Handley Page HP.115

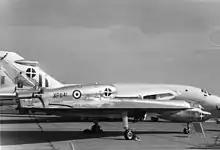
The HP.115 at the Society of British Aerospace Companies (SBAC) airshow in 1961

The cockpit accommodated its pilot, who was seated upon a Martin-Baker-built ejector seat, underneath a sliding canopy. Cockpit instrumentation included an airspeed indicator, altimeter, yawmeter, electric turn-and-slip indicator, artificial horizon, directional gyro, and a stand-by compass. No lighting was provided, enabling a relatively small battery for the turn-and-slip indicator to suffice. Manually operated flight controls were present, which incorporated a differential gearbox arrangement. Hydraulically-actuated wheel brakes, operated by foot pedals in the cockpit, were also provided. When required, additional deceleration was available via a drogue parachute stowed at the base of the rudder. Information such as airspeed, altitude, angles of incident, and other criteria were captured primarily by a pair of synchronised flight recorder.